Marion Reservoir

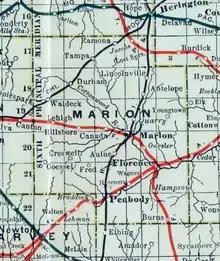
1915 Railroad Map of Marion County (about 50 years before the Marion Reservoir was built)

Marion Reservoir is a body of water on the Cottonwood River, north-west of Marion on the western edge of the Flint Hills region of Kansas in the United States. The reservoir was completed in 1968 for flood control and is operated by the Army Corps of Engineers.